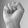
ASL letter: S